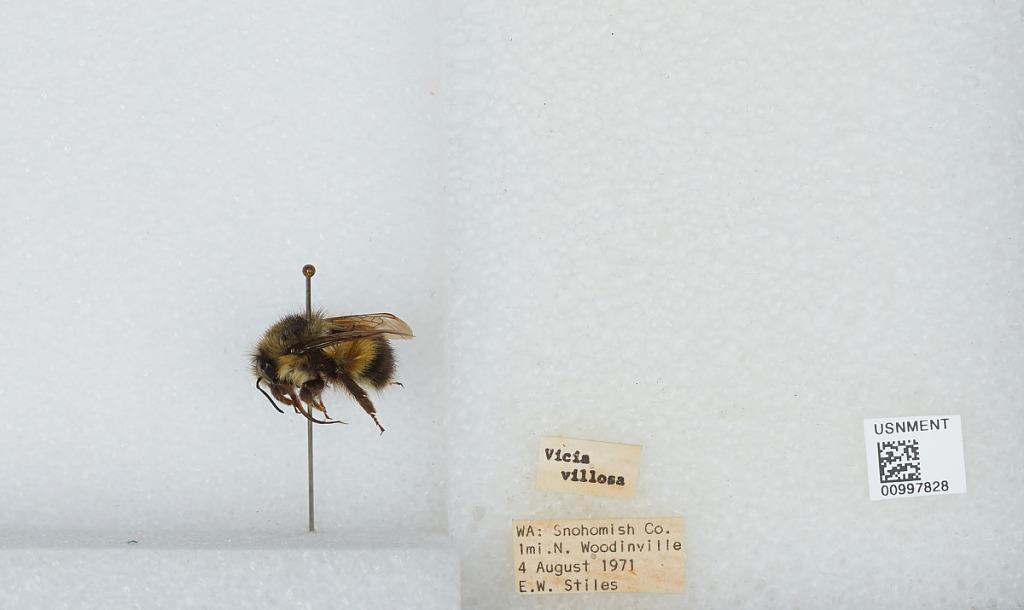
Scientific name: Bombus (Pyrobombus) flavifrons Cresson
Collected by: E. Stiles
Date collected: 1971-8-4
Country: United States
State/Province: Washington
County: Snohomish
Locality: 1 mile north of Woodinville
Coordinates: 47.7808, -122.148